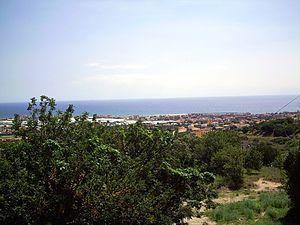
Premià de Mar est une commune de la comarque de Maresme dans la province de Barcelone en Catalogne.